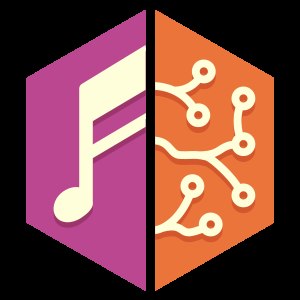
MusicBrainz
Logo
MusicBrainz er et projekt hvis mål er at skabe en åben musik database. MusicBrainz minder om freedb projektet, som blev oprettet som svar på de restriktioner som blev pålagt CDDB.